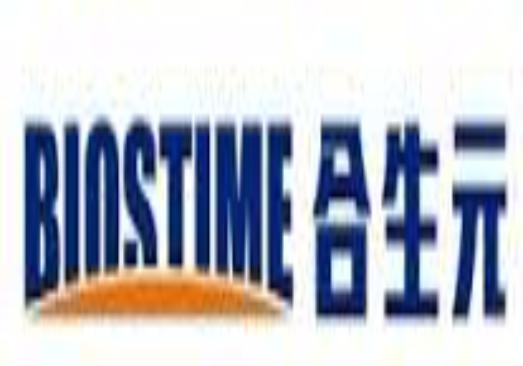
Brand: biostime-1
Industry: Food